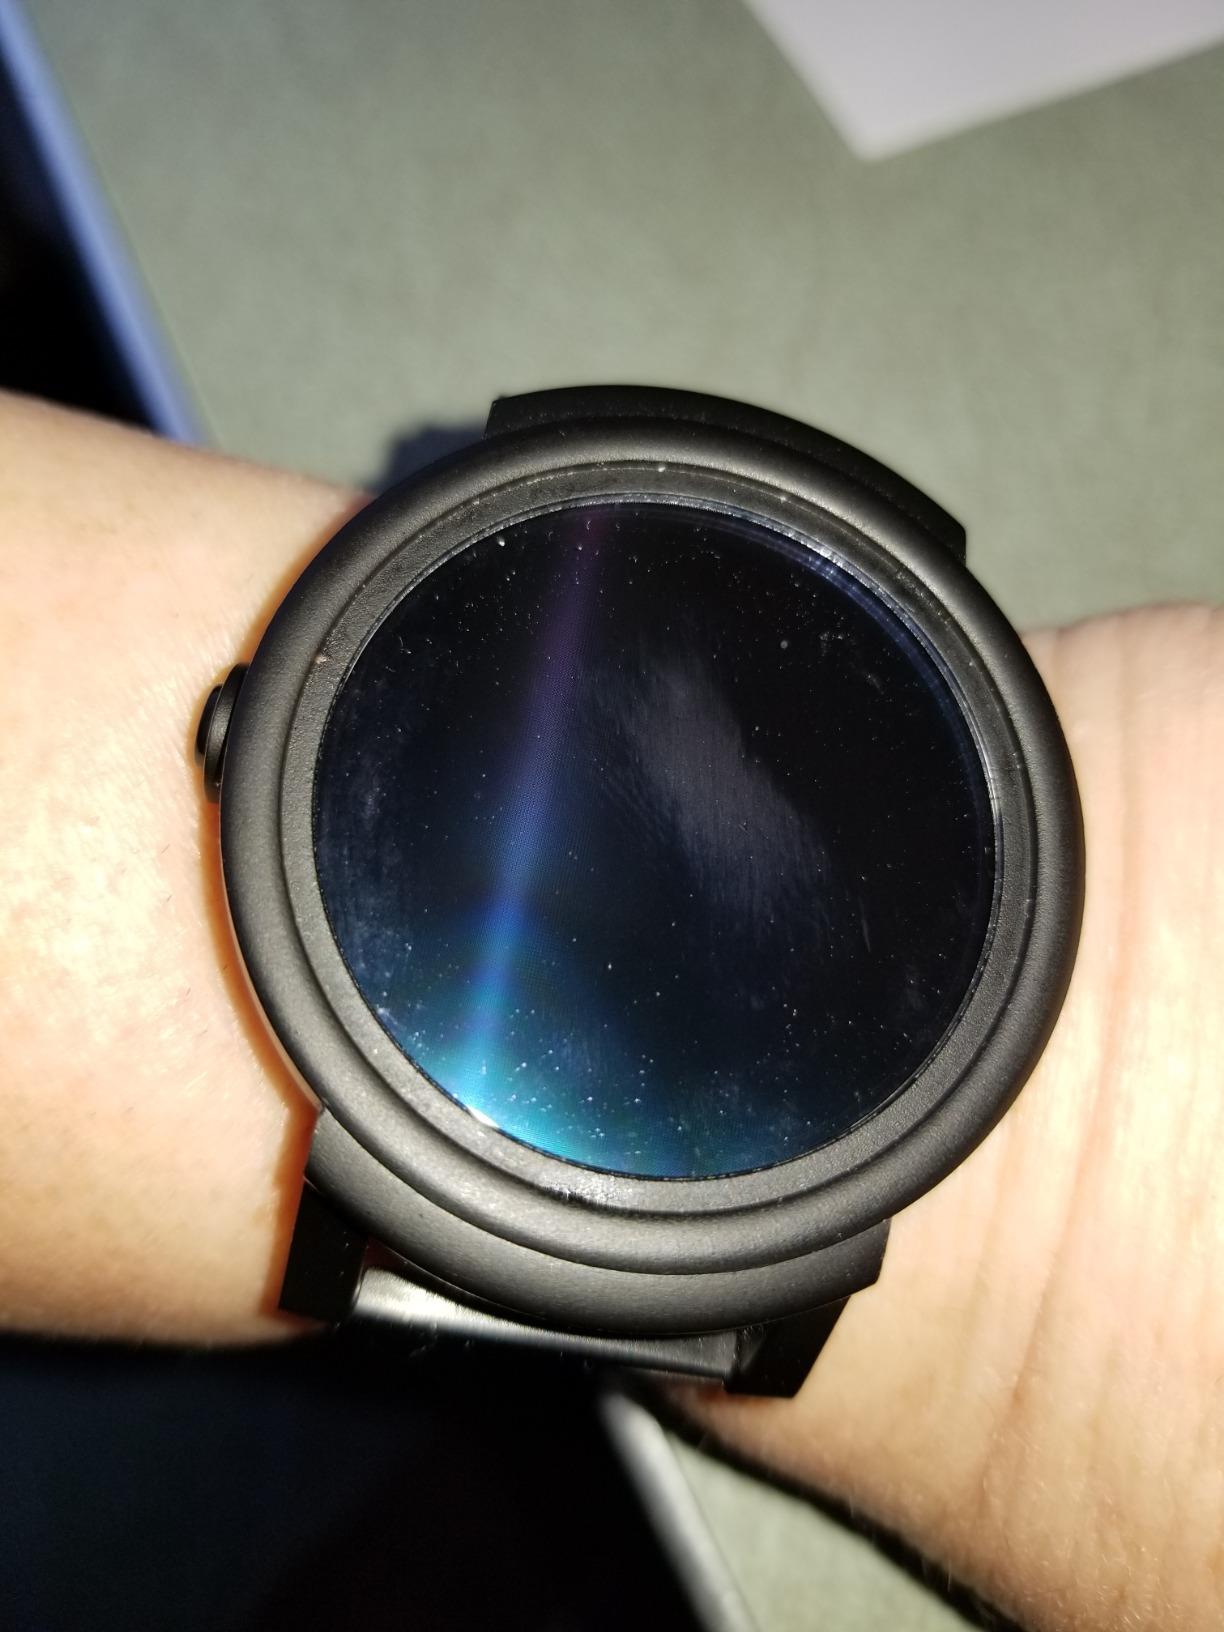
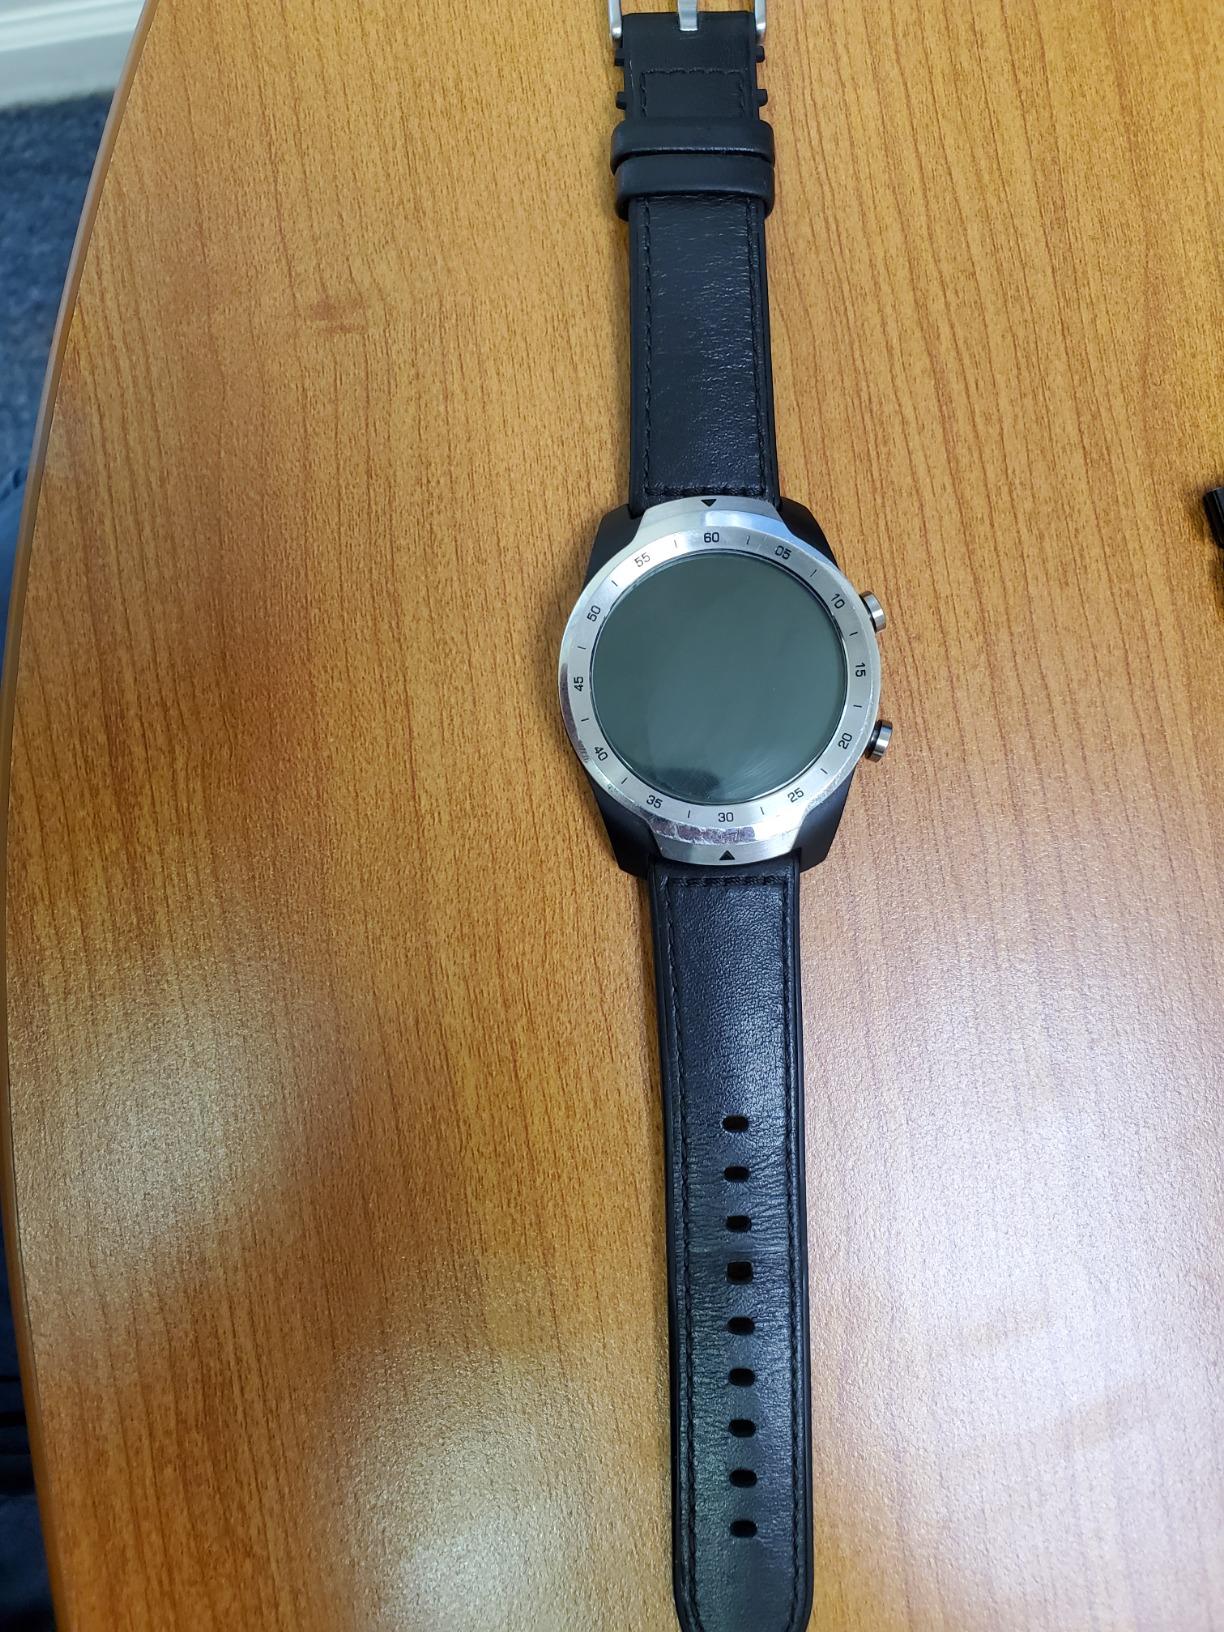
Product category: smartwatch
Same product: no